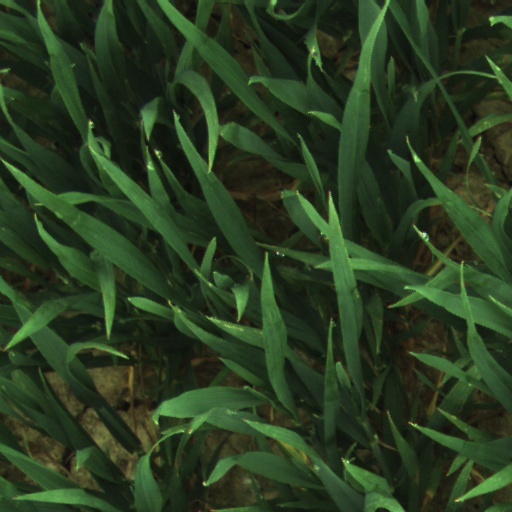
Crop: wheat